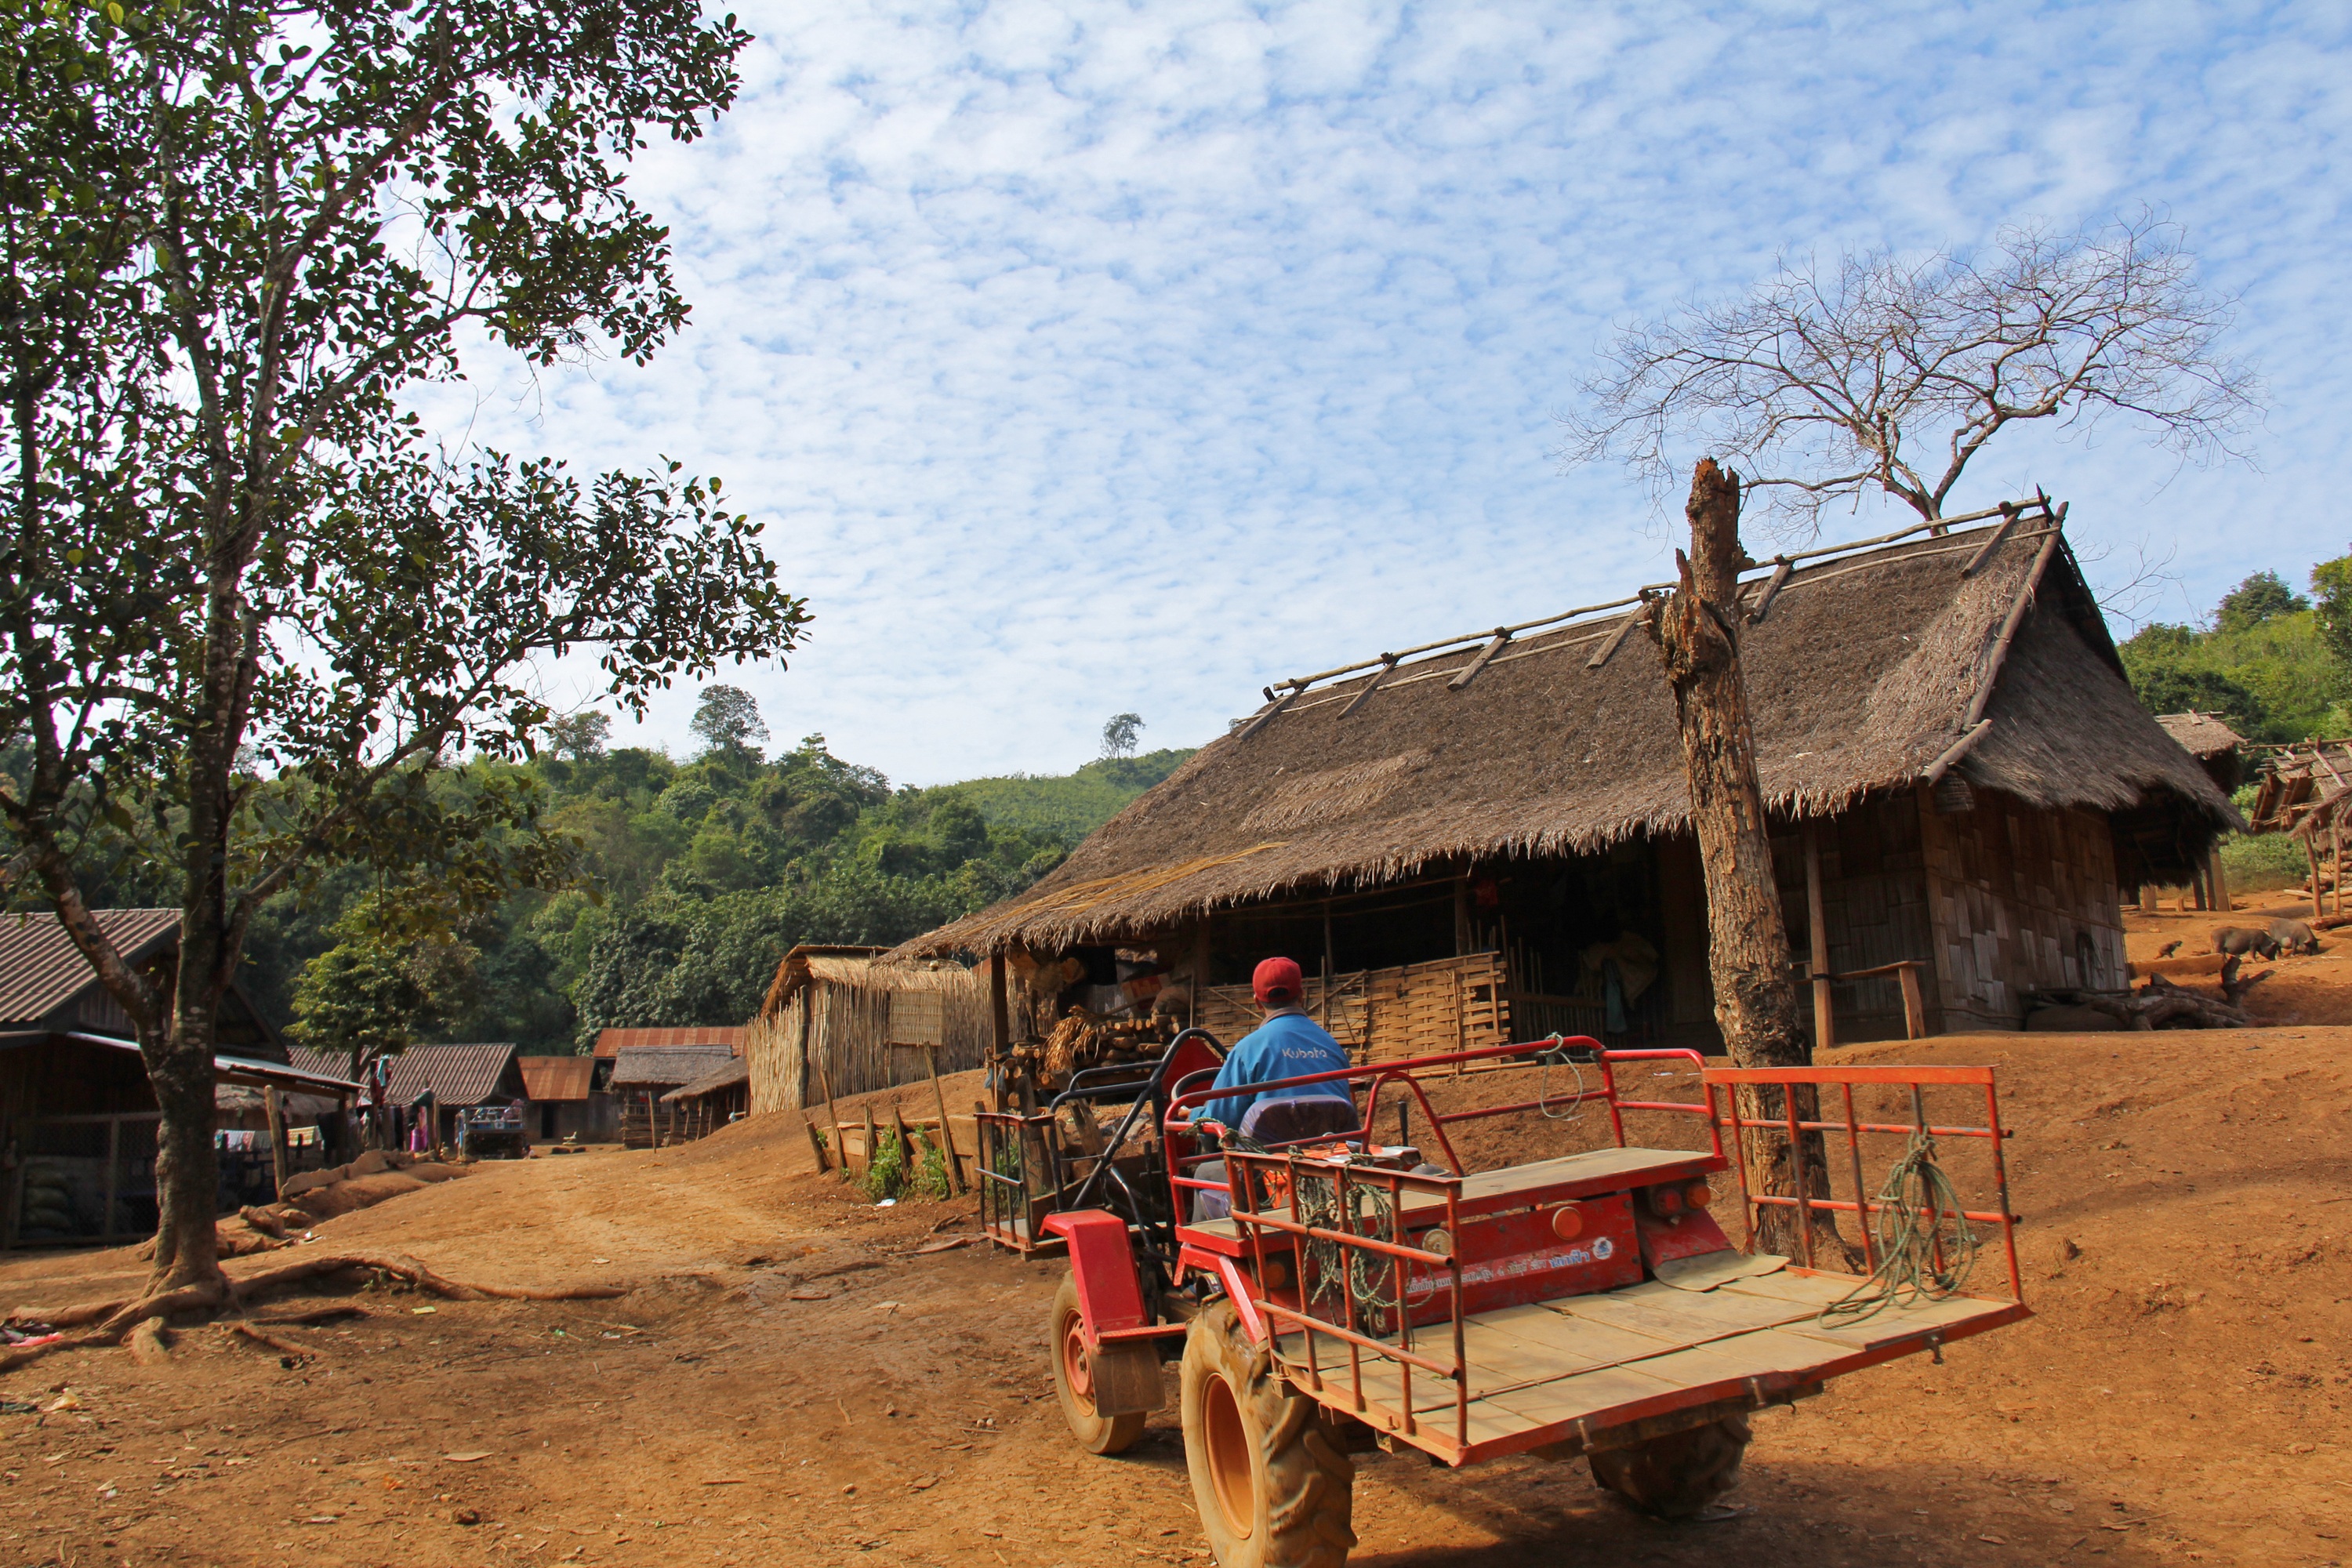
nature, sand, mountain, hiking, hill, adventure, travel, hut, village, transport, shack, high, scenic, scenery, brown, asia, agriculture, tourism, trip, trekking, houses, top, laos, visit, delivery, rural area, luang prabang, lao